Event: Nepal Earthquake
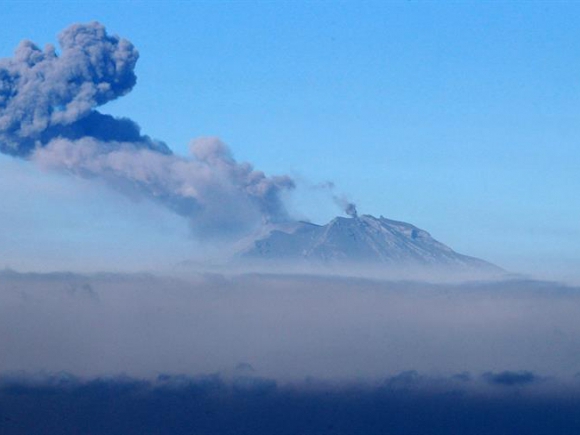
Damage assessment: no_damage